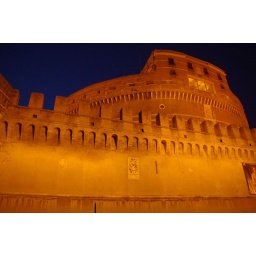
Terracotta wall and building glow against deep blue sky